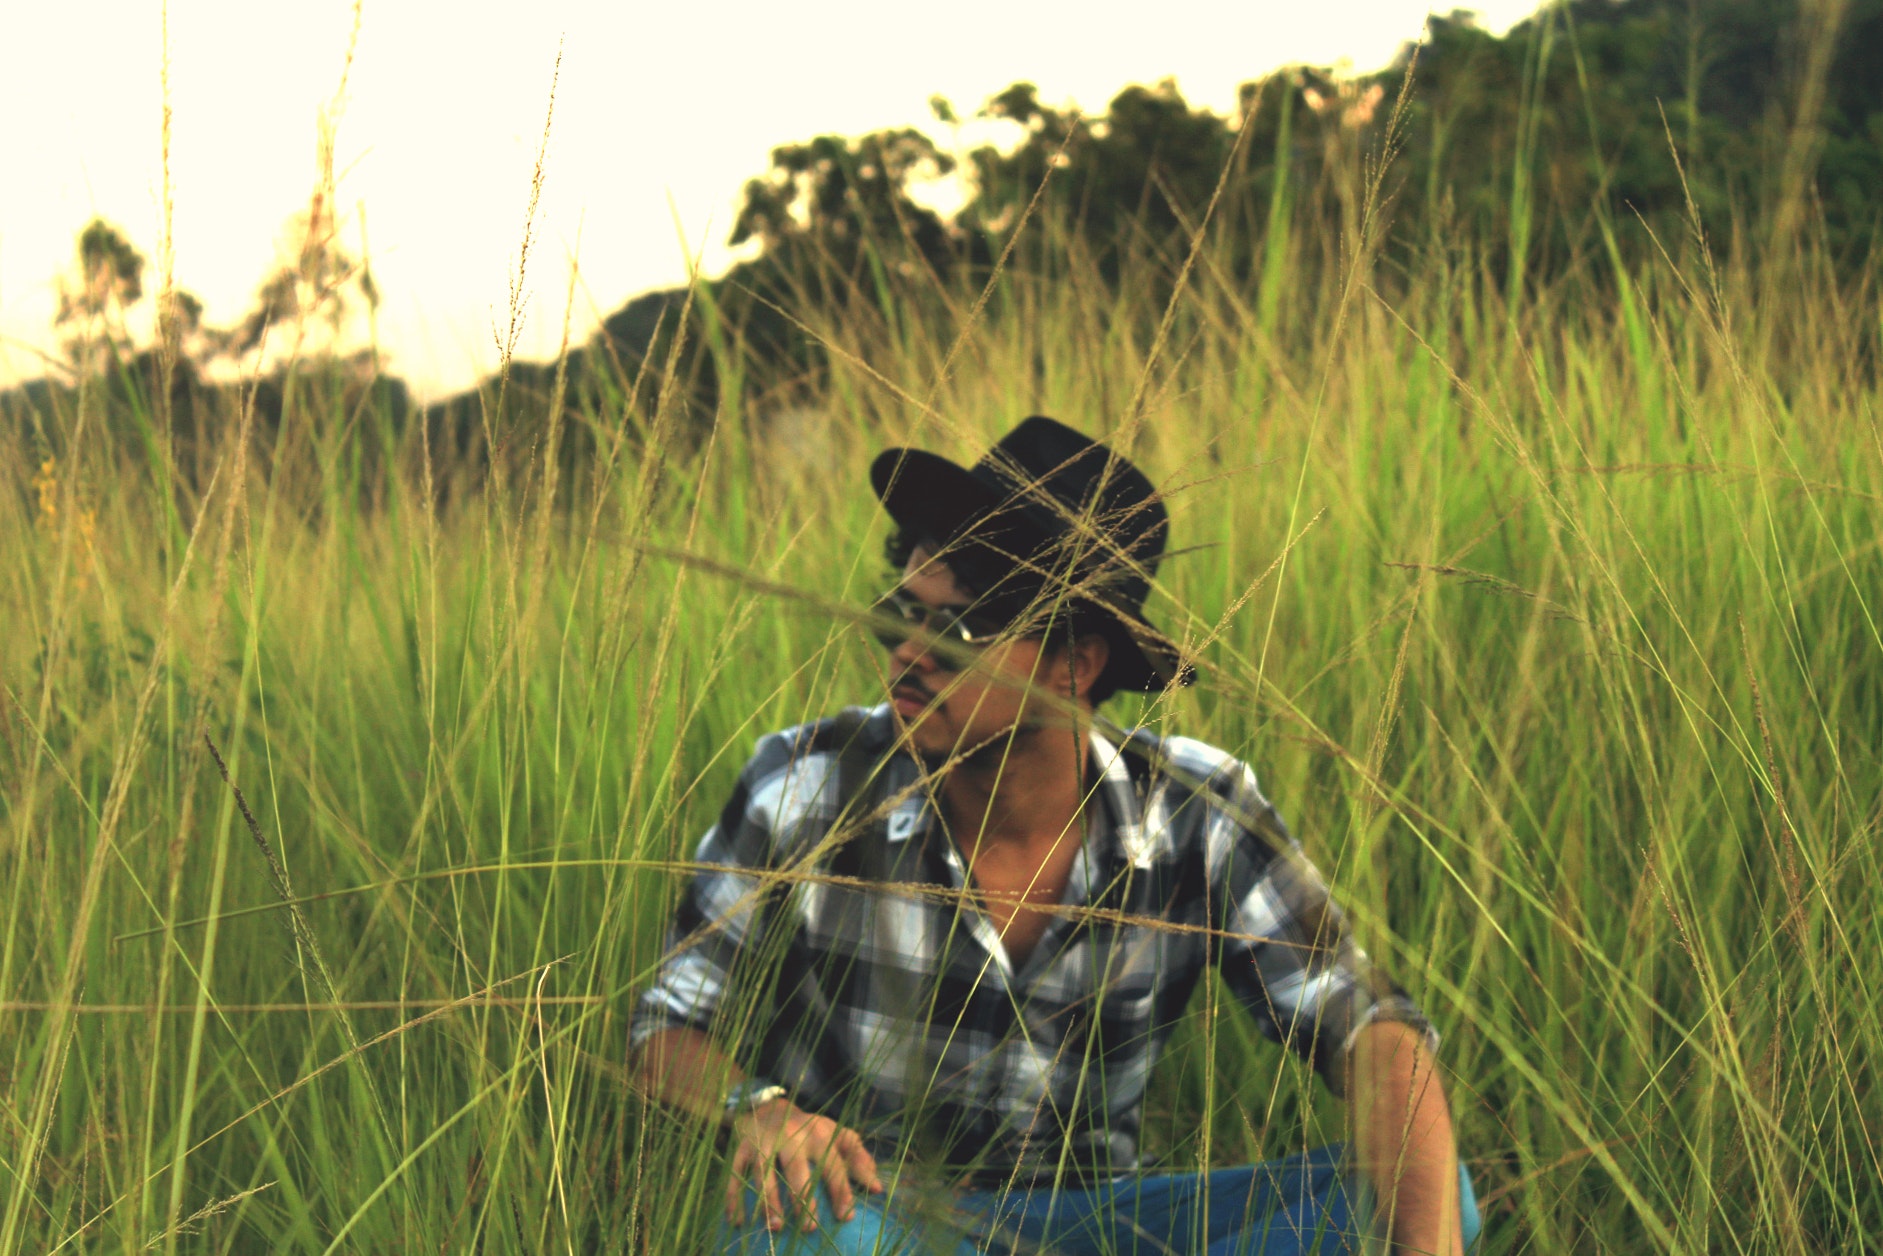
People in nature, grass, grassland, prairie, grass family, field, paddy field, meadow, crop, plant, sunlight, headgear, rural area, adaptation, agriculture, photography, farm, farmer, steppe, pasture